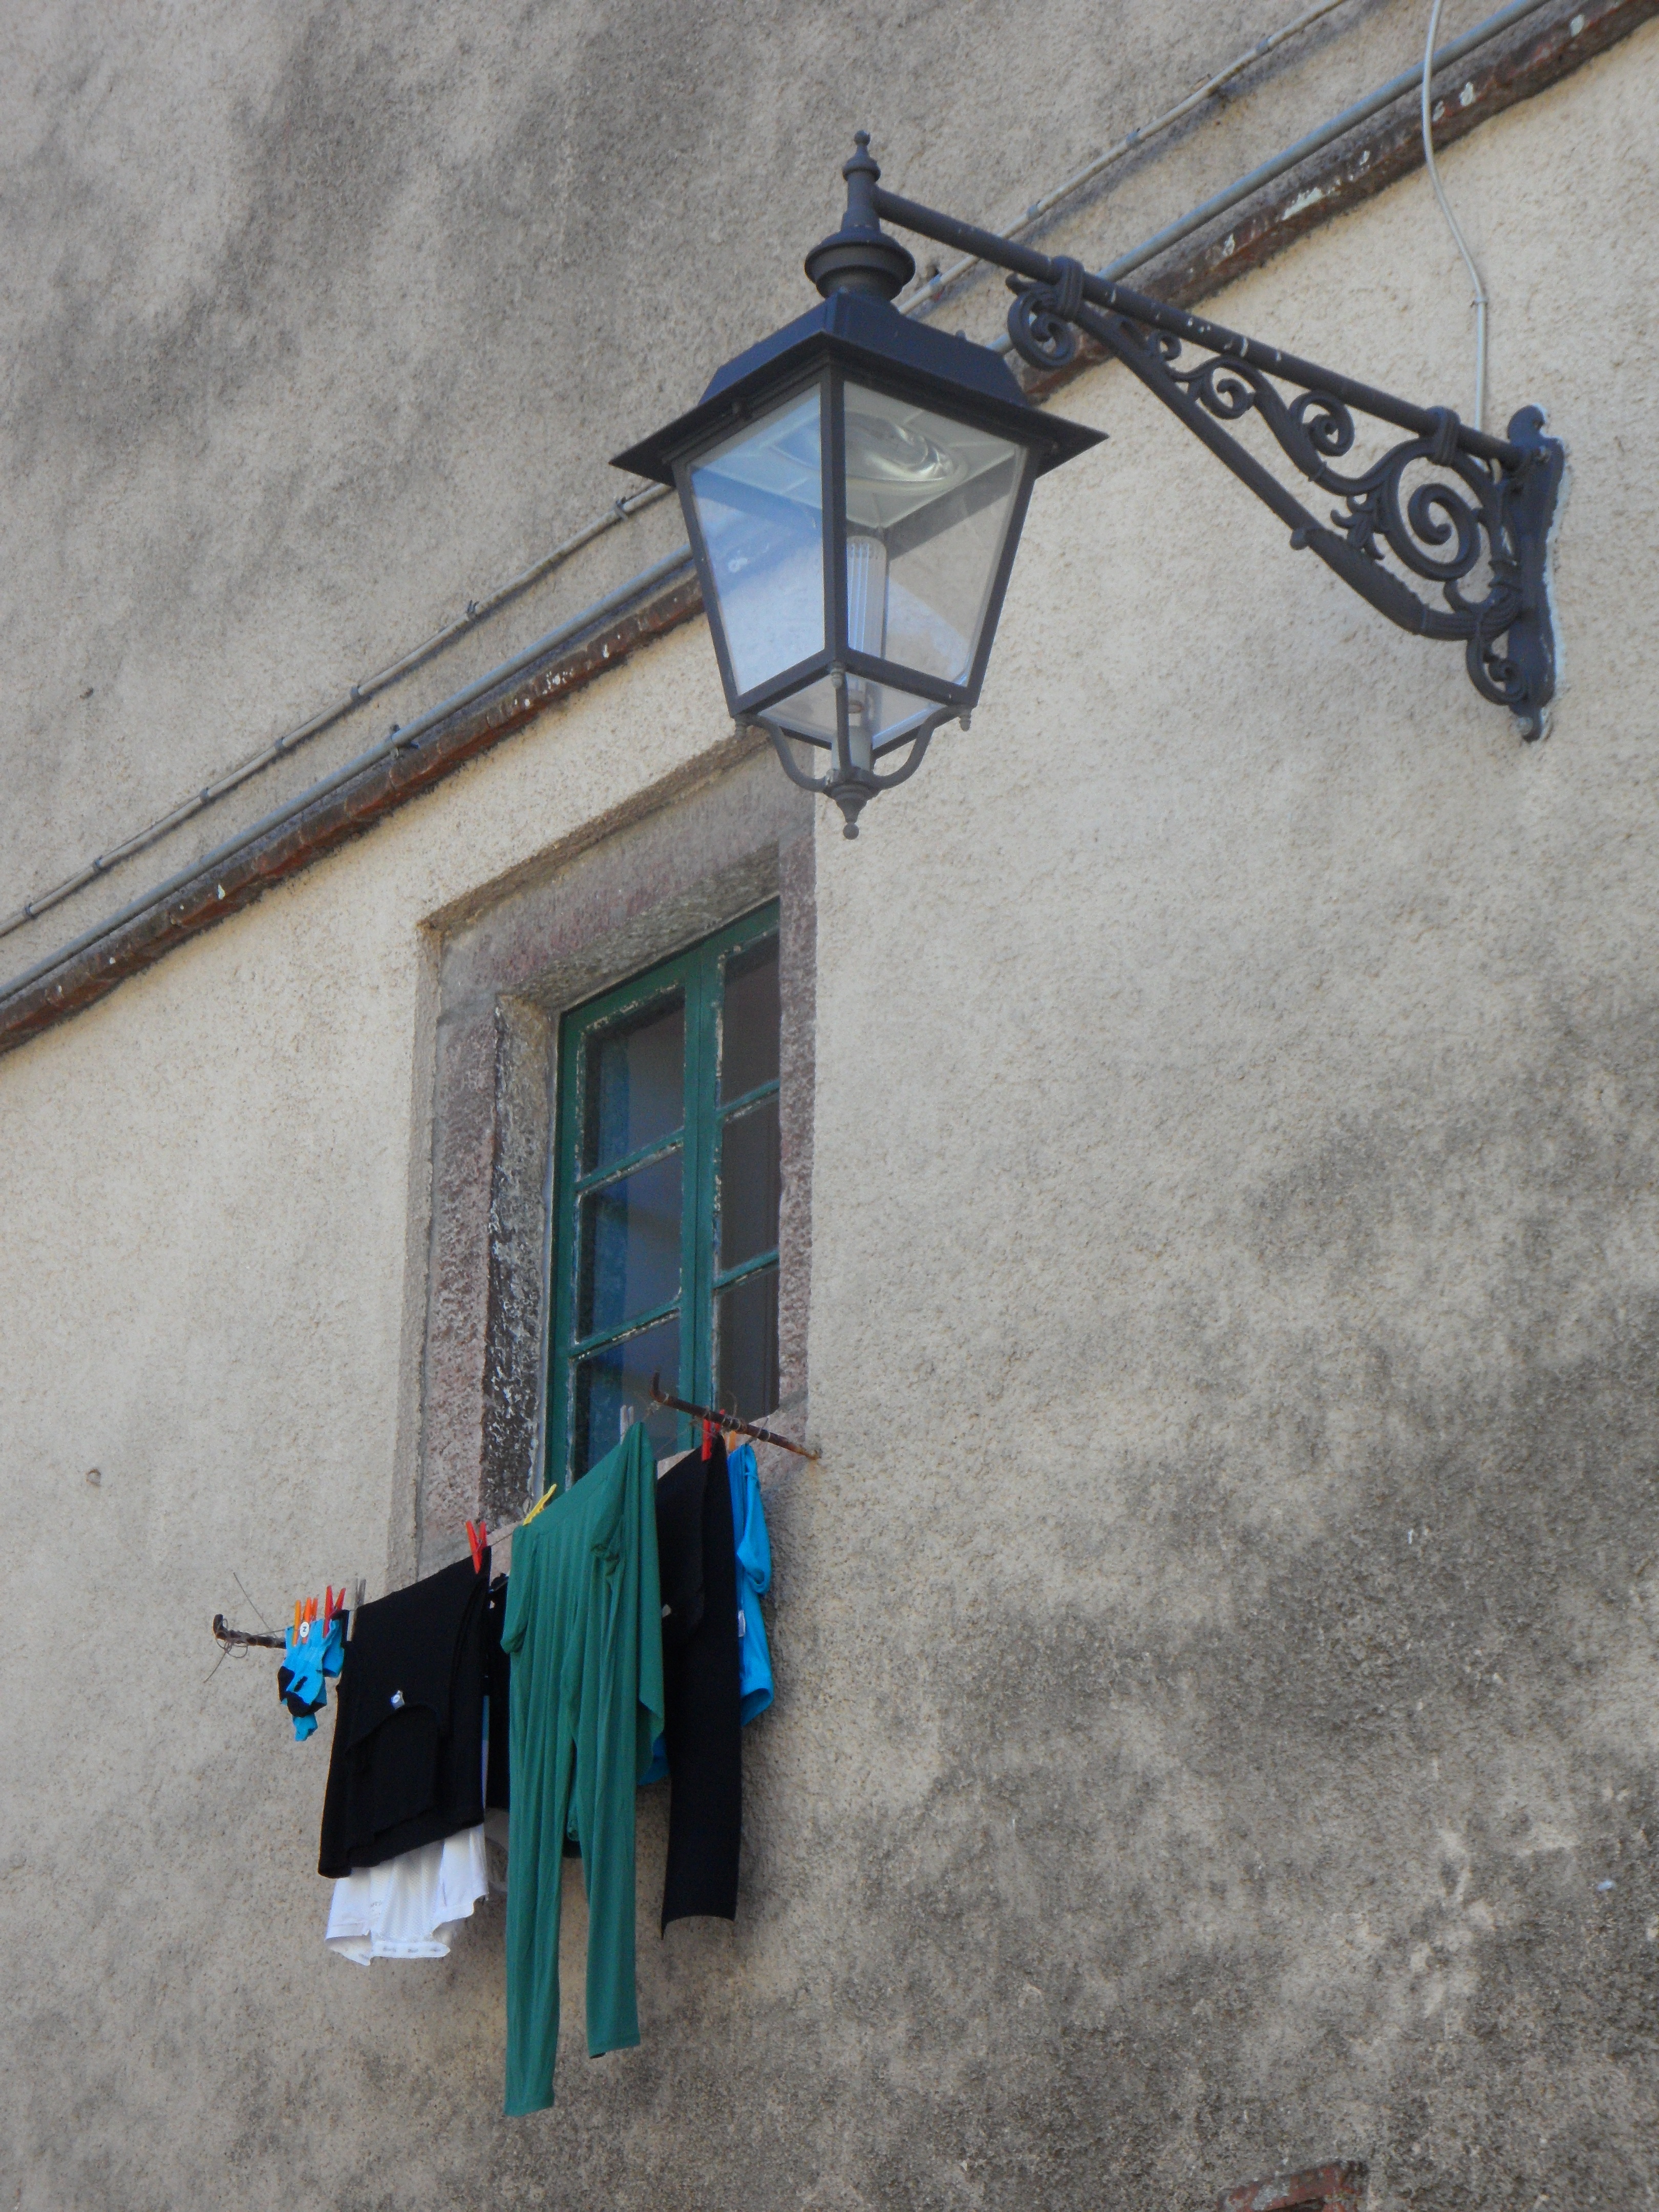
house, window, wind, roof, building, home, wall, lantern, mediterranean, color, italy, facade, blue, laundry, street lamp